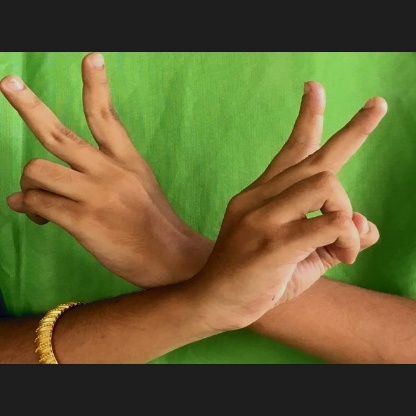
Mudra: Kartariswastika